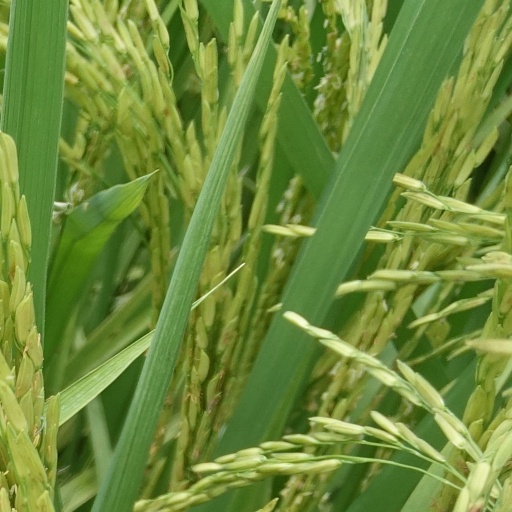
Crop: rice